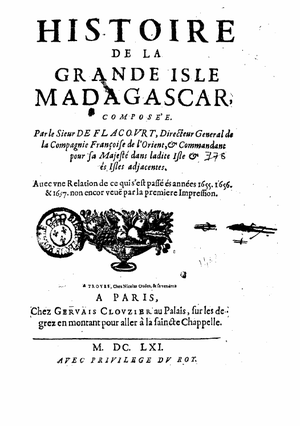
L'inventaire de la flore de Madagascar compte de plus de 12 000 espèces de plantes vasculaires et non vasculaires. La fonge est encore mal connue.
Ibonia est un poème épique transmis oralement à Madagascar à travers les siècles. Il occupe une place notable dans les récitations culturelles malgache et la tradition orale dans l'île. Il en existe différentes variantes selon les ethnies et les régions. Une des variantes conserve la trace sémantique des différentes régions où elle a circulé autour de l'île.
Le chevalier Étienne de Flacourt, baptisé le 21 février 1607 à Sainte-Catherine d'Orléans et mort en mer le 10 juin 1660 au large de Lisbonne, est un administrateur colonial français qui exerça le rôle de chef de colonie à Madagascar. Les historiens lui attribuent la deuxième ou troisième prise de possession par la France de l'île de La Réunion, dans l'océan Indien. Durant son mandat, il écrit un ouvrage de présentation pour lequel il se fait tantôt naturaliste et tantôt géographe.
Histoire de la grande isle Madagascar est un ouvrage de l'administrateur colonial Étienne de Flacourt paru à Paris en 1658. Il s'agit d'une somme comprenant des considérations historiques et géographiques dans laquelle l'auteur détaille son action à la tête de la colonie de Fort-Dauphin et dans la région.